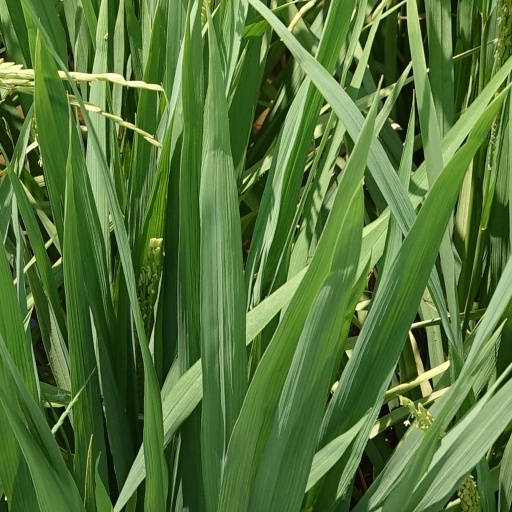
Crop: rice